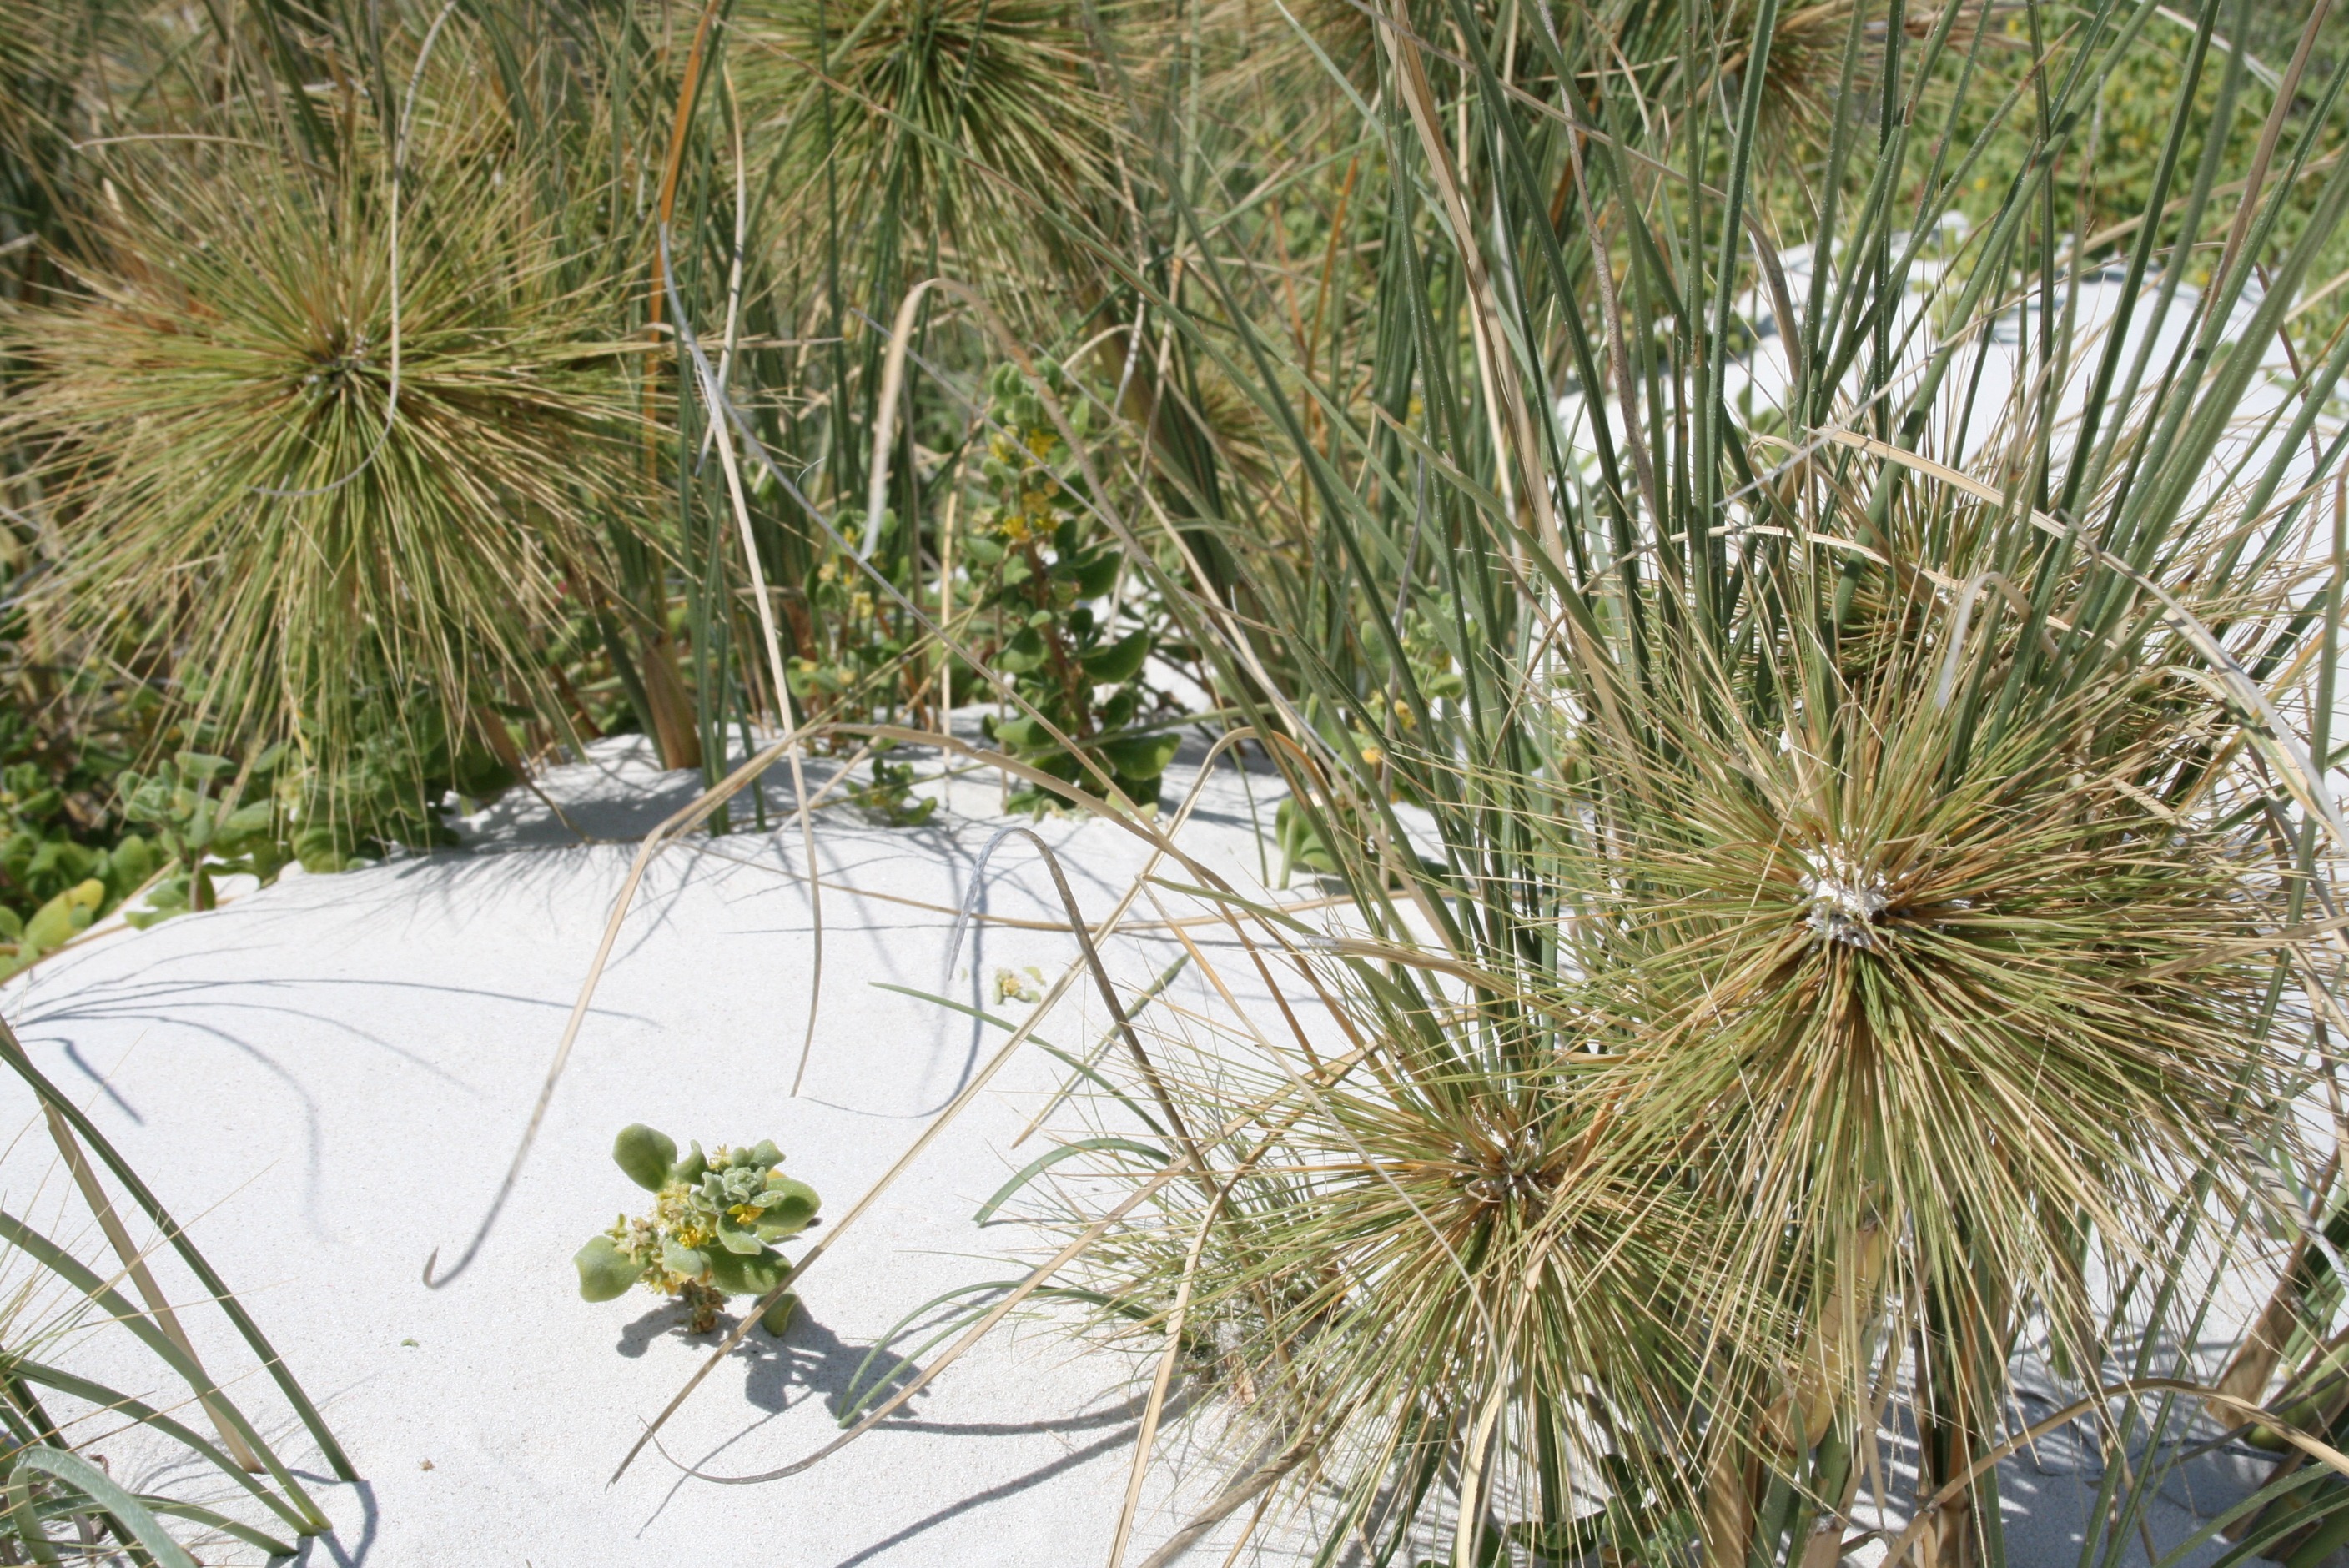
tree, grass, branch, plant, flower, botany, garden, flora, ecosystem, flowering plant, dune grass, grass family, woody plant, land plant, arecales, palm family, needle grass in the sand, dune fauna